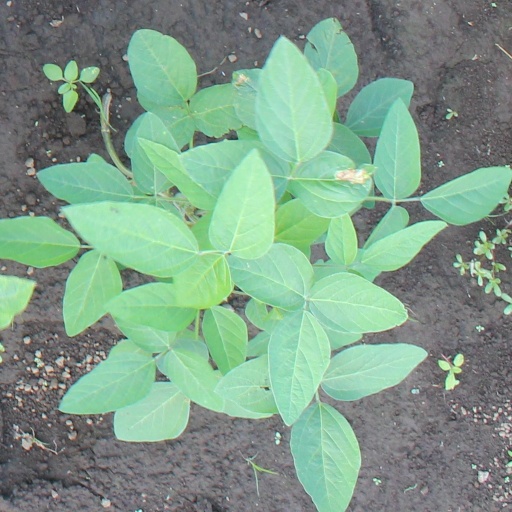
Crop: soybean